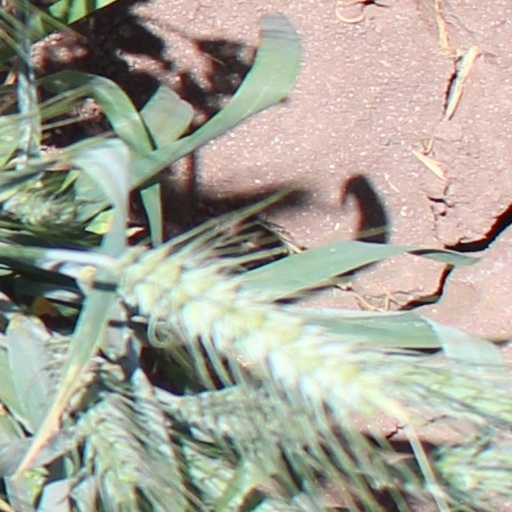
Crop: wheat